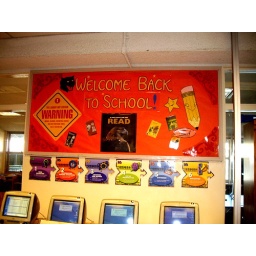
Materials:orange butcher paper backgroundwarning posterread posterellison panther mascotcomputer printed book coversoriginal artwork by Tommy KovacBig 6 posters